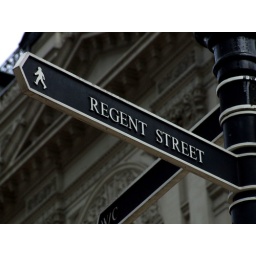
Okay, not the official road sign but I was bored of them by that point. I visited. Truly, I did.